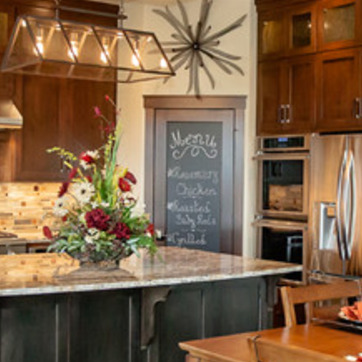
Material: other